Division of Scullin

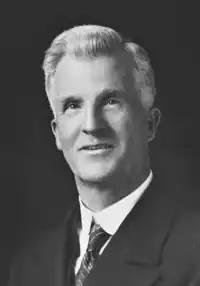
James Scullin, the division's namesake

The Division replaced the abolished Division of Darebin at the redistribution of 21 November 1968. It was named after Rt Hon James Scullin, Prime Minister of Australia from 1929 to 1932. The Division has been a safe seat for the Australian Labor Party since its inception. Labor has never won less than 57 percent of the two-party vote, and has generally garnered enough primary votes to win the seat outright, with the exception of the 1990 and 2022 elections.